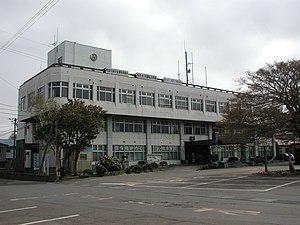
Yokohama est un bourg situé dans le district de Kamikita, au Japon.